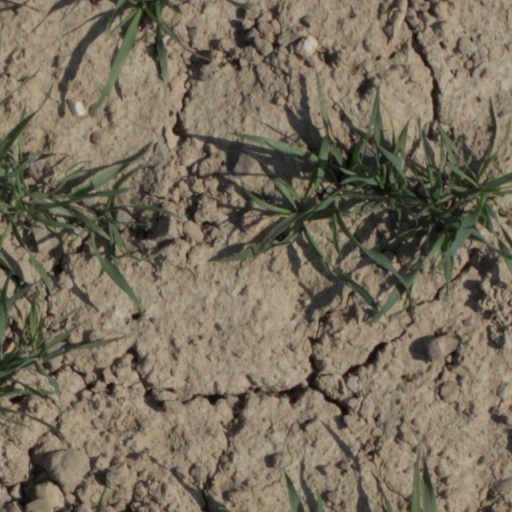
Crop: wheat